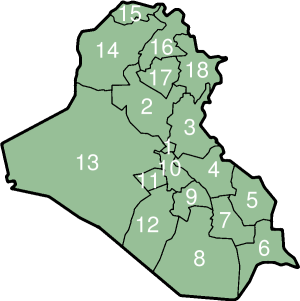
Iraks provinser
Kort over Irak med provinserne markeret
Iraks provinser blev etableret i 1976, og landet var inddelt i 18 provinser. Fra 2014 blev Halabja udskilt af As-Sulaymāniyyah og blev dermed Iraks 19. provins.